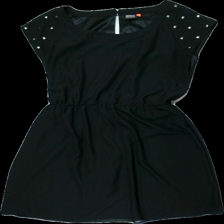
View: front
Type: Dress
Category: Ladies
Brand: Only
Colors: Black
Material: 100% polyester
Pattern: Other
Cut: C-collar
Size: 42
Season: All
Holes: Minor
Damage: hål och lösa trådar
Damage location: middle left
Damage 2: lös tråd
Damage 2 location: middle right
Price range: <50
Recommended usage: Export
Description: svart klänning med silvriga detaljer och resår midja